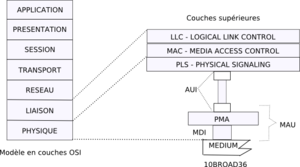
IEEE 802.3ba désigne un groupe de travail au sein de l'IEEE ayant pour but de définir une norme venant implémenter le standard IEEE 802.3 à des débits compris entre 40 et 100 Gbit/s. Celle-ci spécifie la couche PHY et MAC pour des débits allant jusqu'à 40 Gbit/s sur paires torsadées et fibre optique ou 100 Gbit/s uniquement sur fibre optique. Les travaux menés par le groupe de travail IEEE 802.3ba ont été approuvés par l'IEEE en juin 2010 et publiés sous la dénomination IEEE Std 802.3ba-2010.
IEEE 802.3b est une norme ratifiée en 1985 et appartenant au standard IEEE 802.3. Plus connue, par abus de langage, sous le nom de 10BROAD36, celle-ci est aussi un groupe de travail du sous-comité IEEE 802.3 aujourd'hui dissous.
10BROAD36 est un standard de liaison Ethernet créé en 1985 et mis au point par le groupe de travail IEEE 802.3b du sous-comité de standardisation IEEE 802.3. Celui-ci permet la transmission de données jusqu'à un débit de 10Mbit/s sur du câble coaxial 75 ohms et sur une longueur pouvant atteindre 3600 mètres.